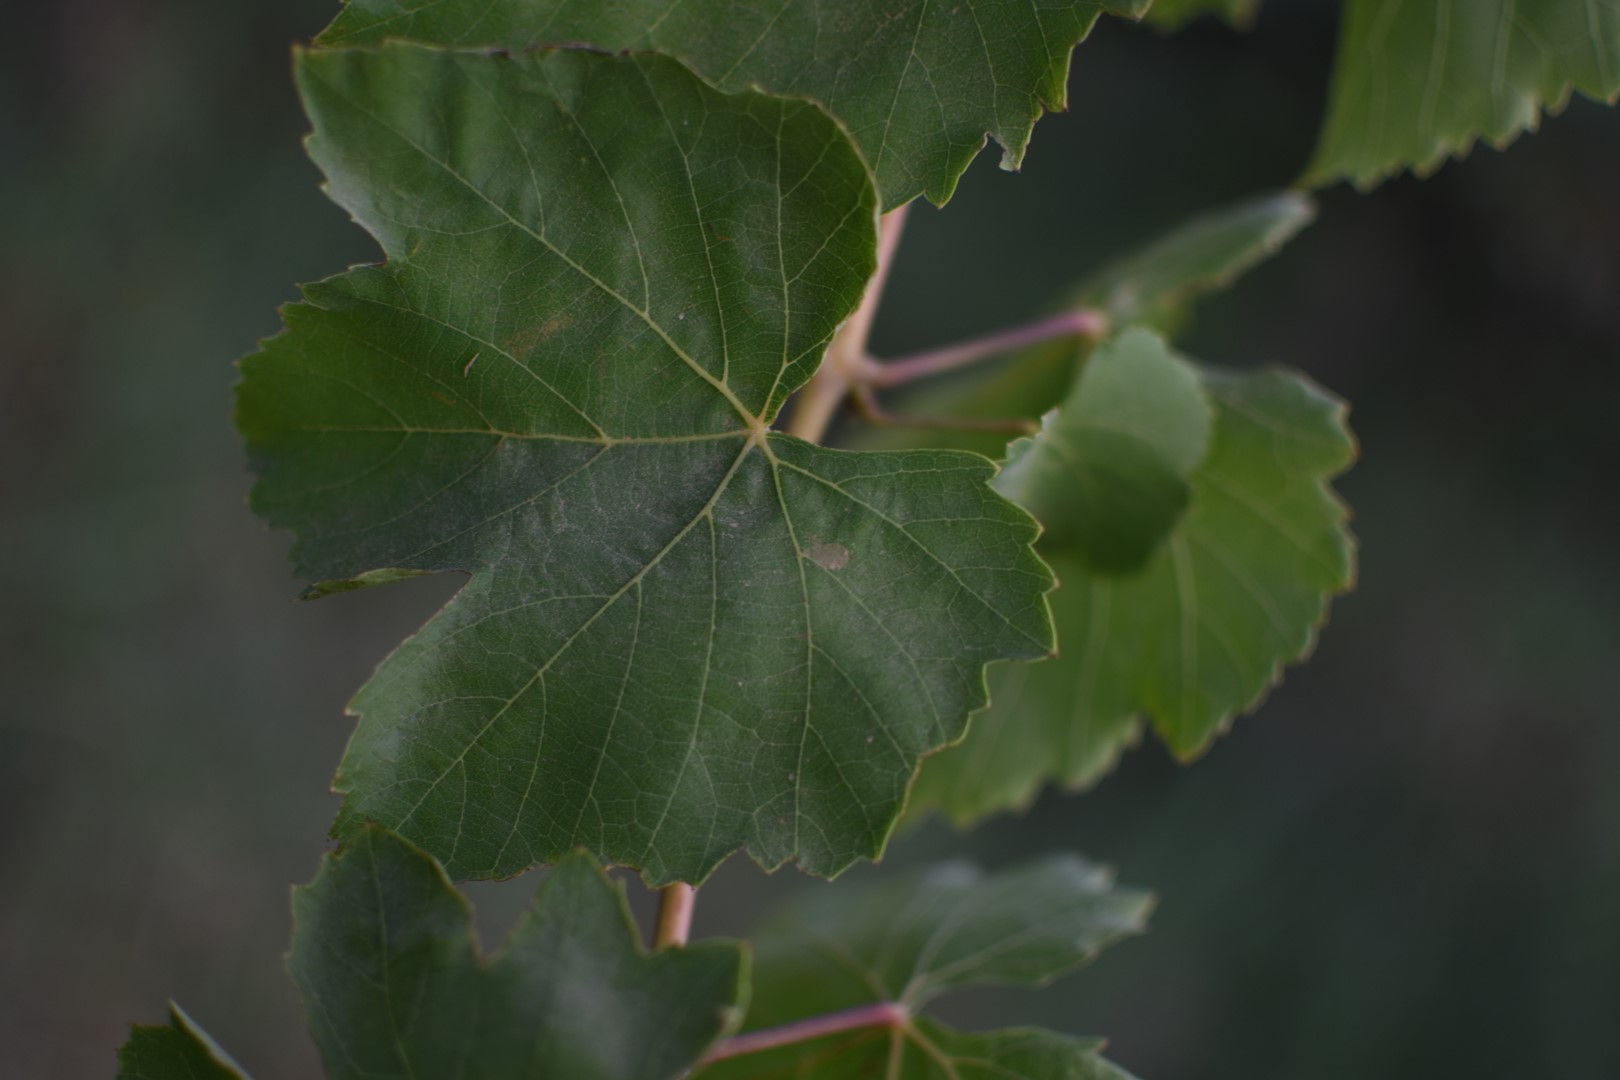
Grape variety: Thompson Seedless